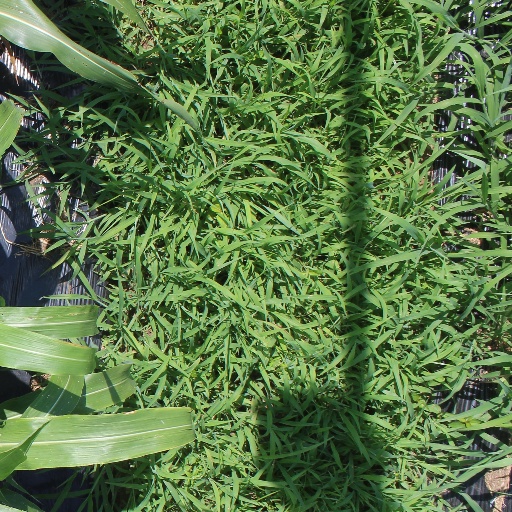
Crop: sorghum